Typhoon Hato

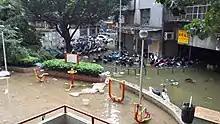
Street flooding in Macau

The storm was the strongest to have hit Macau in 53 years, according to Macau's Chief Executive Fernando Chui, and it was the first time in 18 years that the Macao Meteorological and Geophysical Bureau hoisted a No. 10 tropical cyclone signal. Maximum hourly mean winds of and gusts of were the highest on record in Macau. Most areas of the territory was hit by major flooding and property damages, with citywide power and water outage lasting for at least 24 hours after the passage of the storm. Overall, 10 deaths and at least 200 injuries were reported. The head of the Macao Meteorological and Geophysical Bureau resigned due to criticisms by the Macanese public that officials failed to predict the ferocity of the storm. The Corruption Agency is investigating The Meteorology Bureau's forecasting procedures and management, including the former director Fong Soi-Kun. The Macau SAR Government also announced 1.3 billion Macanese patacas would be set aside for those affected by the typhoon, with families of victims to get up to 300,000 patacas (US$37 thousand) each. In total, Macau suffered an economic loss of 12.55 billion patacas (US$1.56 billion).